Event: Nepal Earthquake
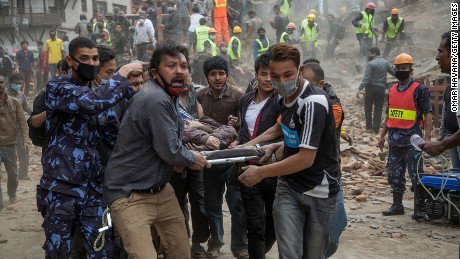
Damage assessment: damage